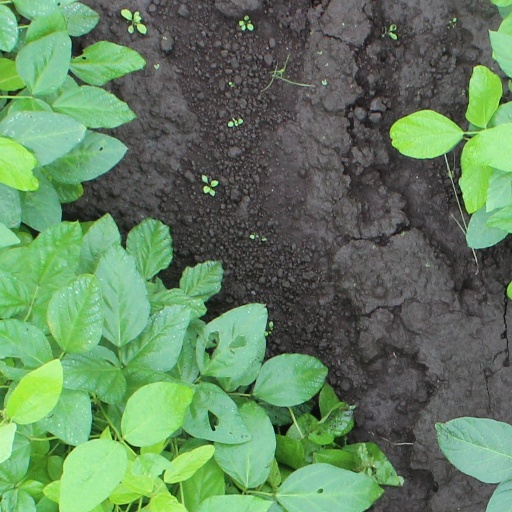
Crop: soybean